The Whitest Kids U' Know

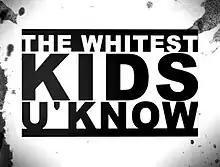
Title card

The Whitest Kids U' Know (WKUK) is an American sketch comedy television series starring the comedy troupe of the same name. The group consists of Trevor Moore, Zach Cregger, Sam Brown, Timmy Williams and Darren Trumeter. The series ran from 2007 to 2011, originally airing on Fuse before moving to then-sister network IFC.